New York Foundling

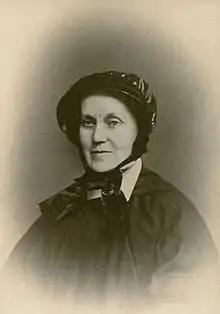
Sister Irene Fitzgibbon in an undated photo

The New York Foundling, founded in 1869 by the Roman Catholic Sisters of Charity, is one of New York City's oldest and largest child welfare agencies. The Foundling operates programs in the five boroughs of New York City, Rockland County, and Puerto Rico. Its services include foster care, adoptions, educational programs, mental health services, and many other community-based services for children, families, and adults.